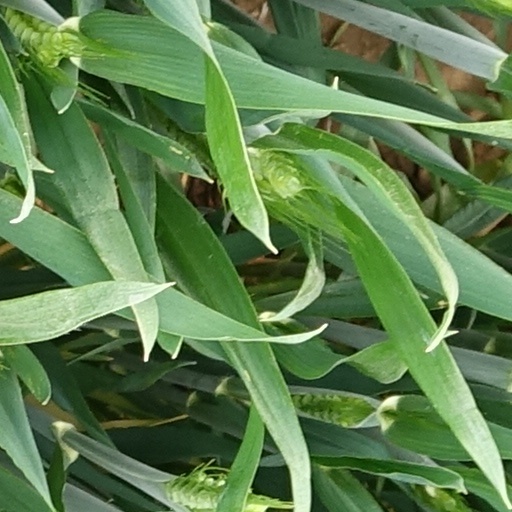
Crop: wheat